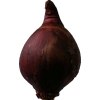
Label: red_onion